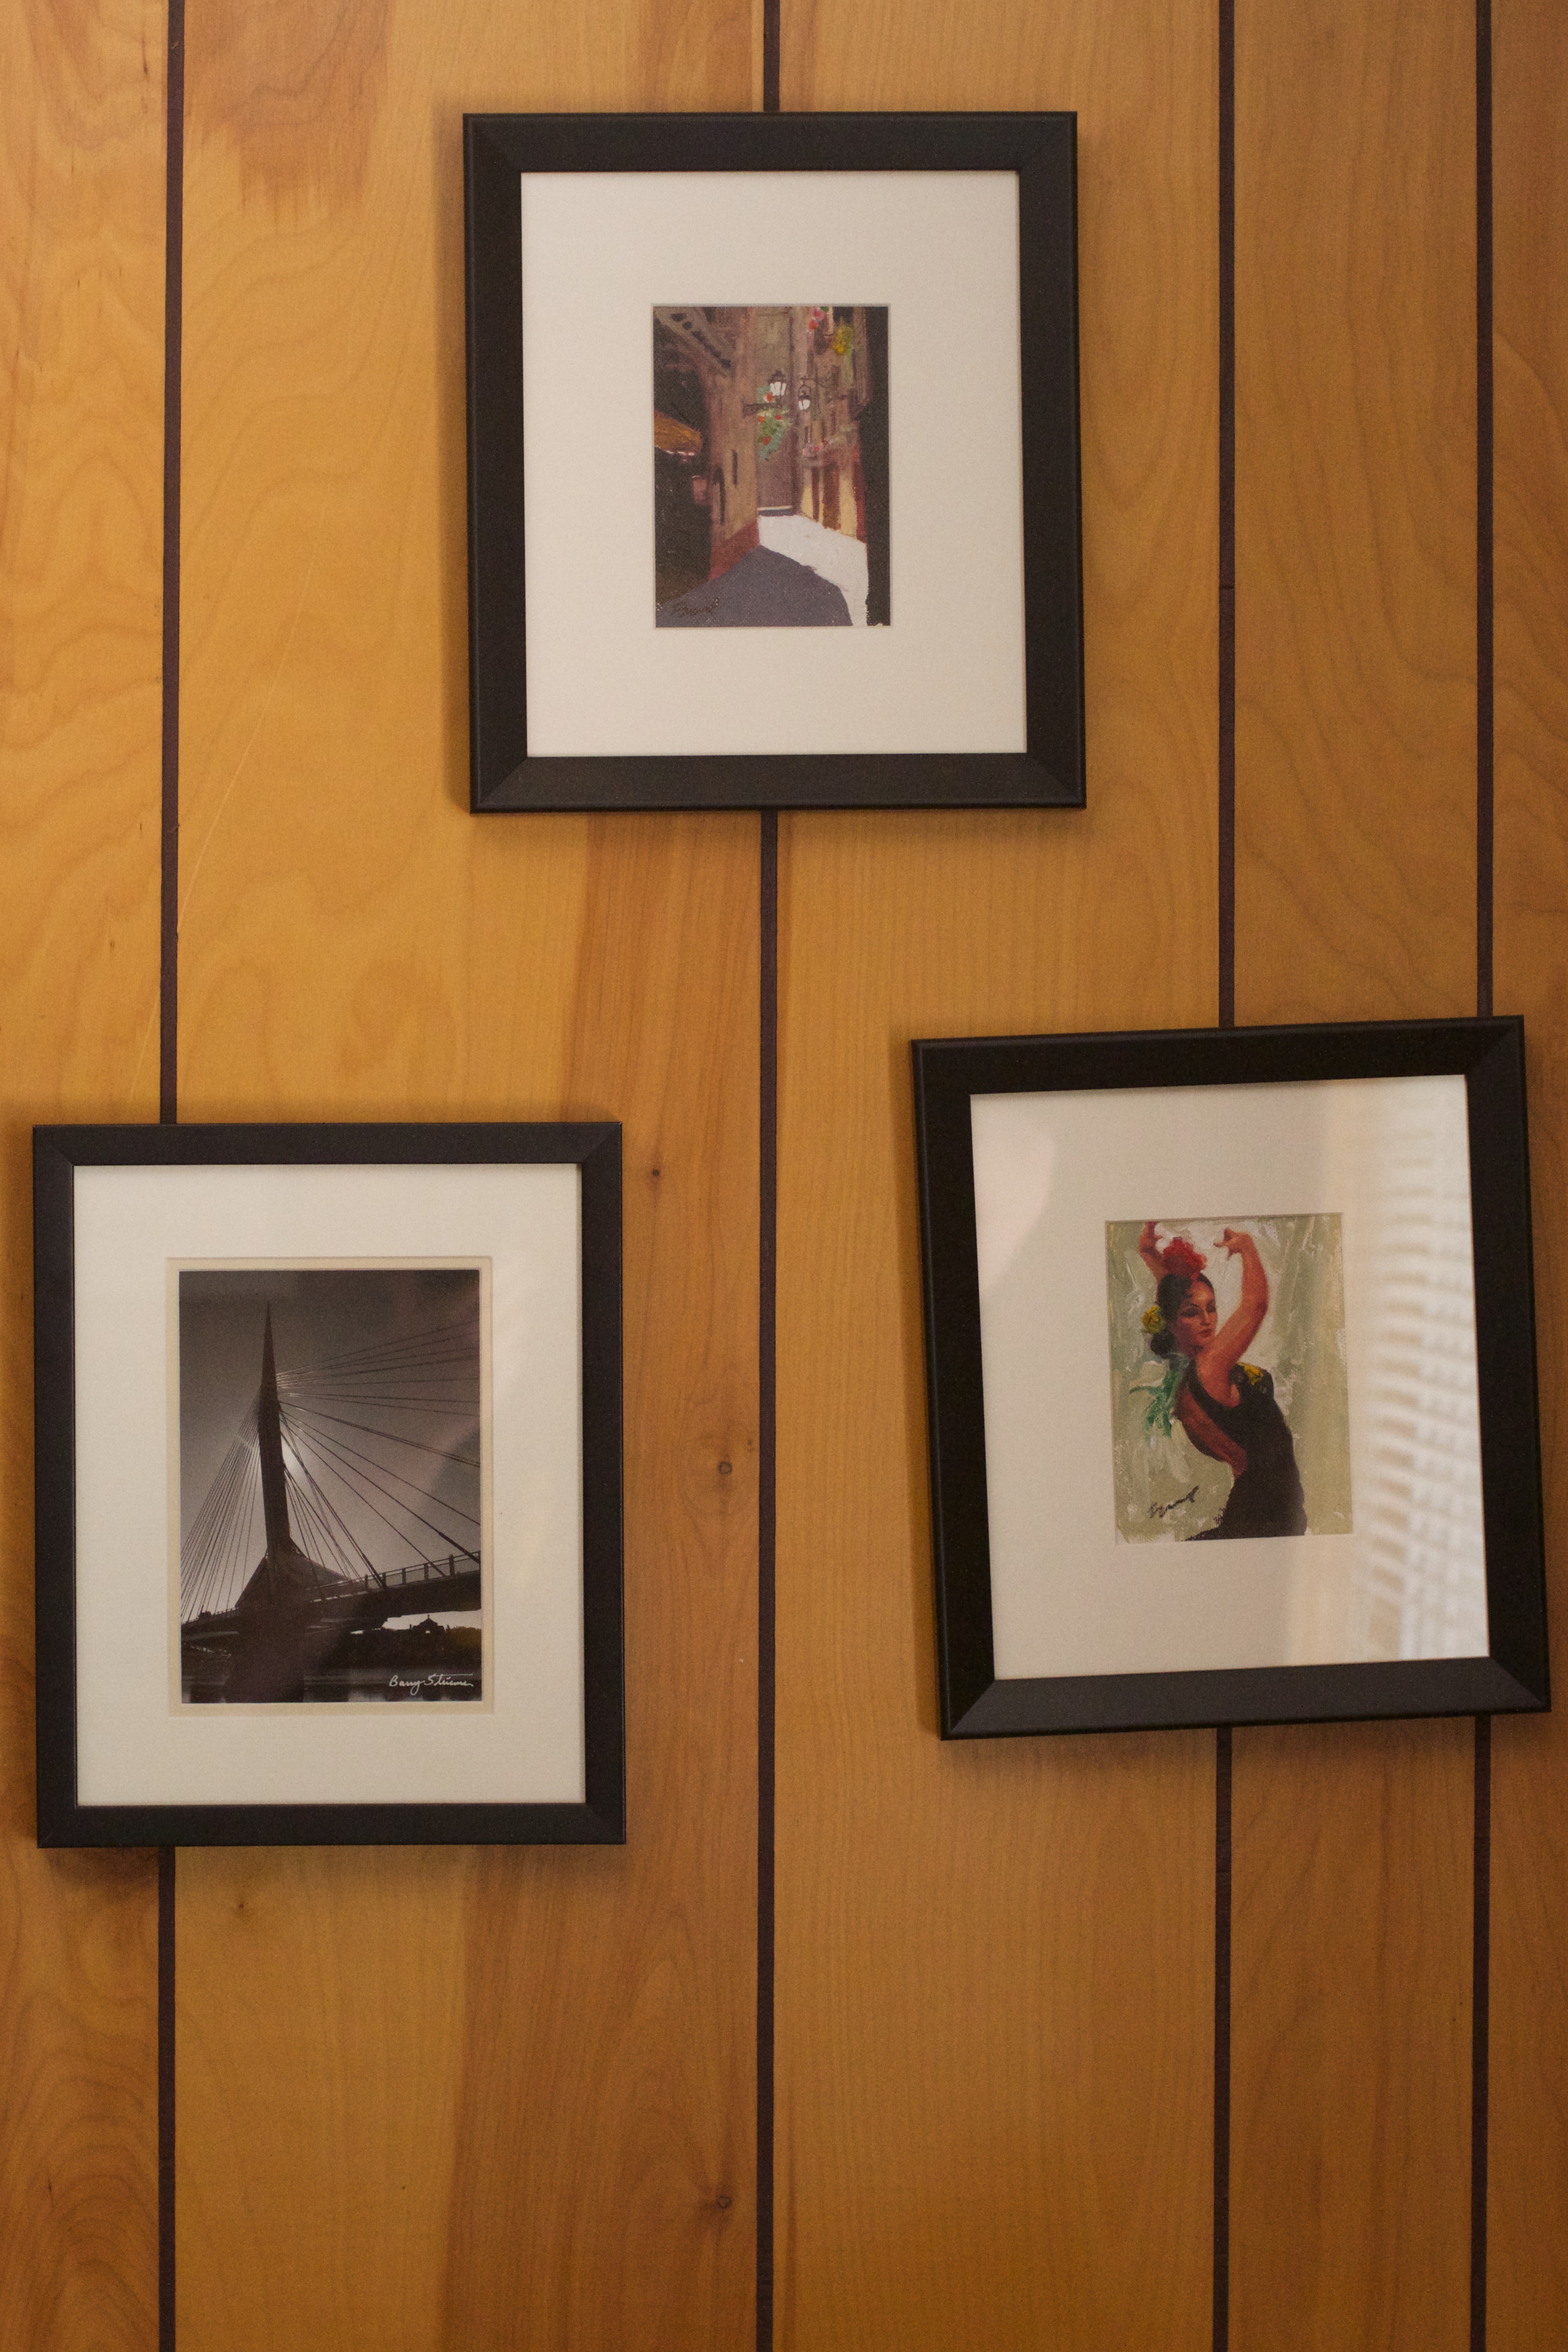
wood, painting, art, design, picture frame, exhibition, modern art, art gallery, art exhibition